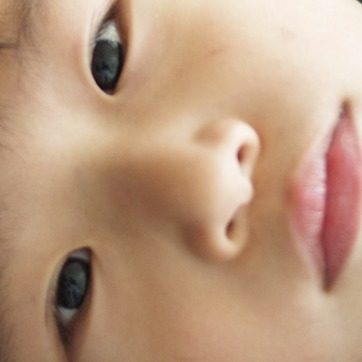
Material: skin